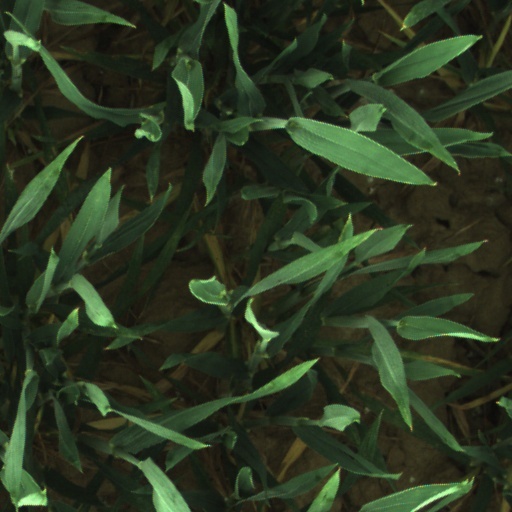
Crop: wheat